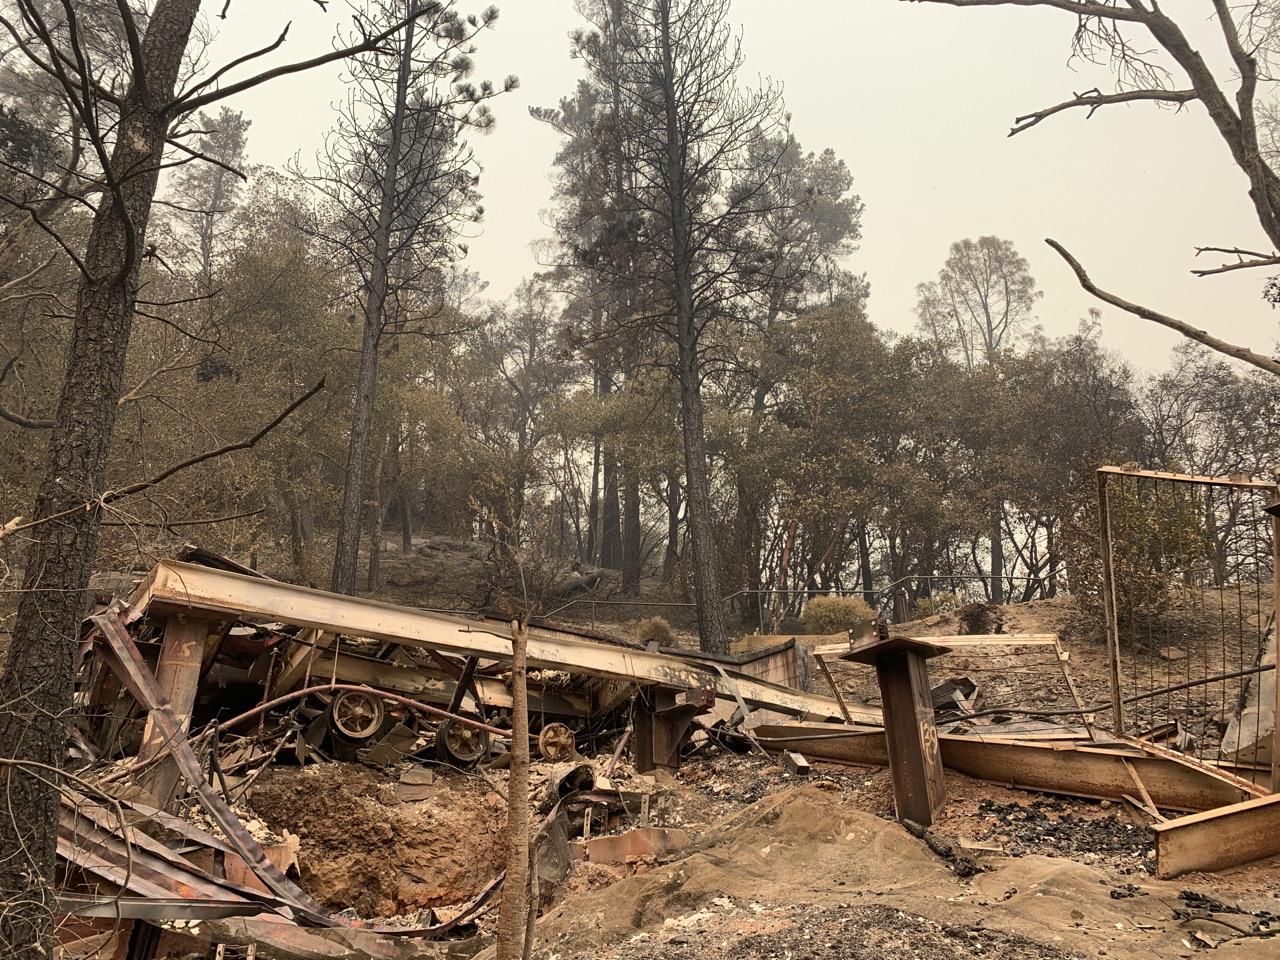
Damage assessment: destroyed